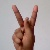
The image shows a hand gesture representing the letter 'K' in Indian Sign Language.